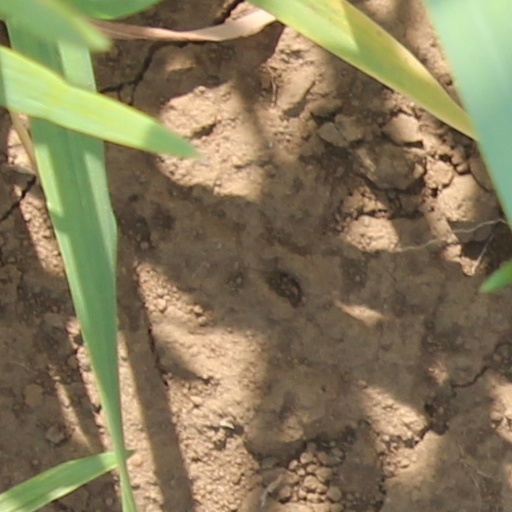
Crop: wheat